Dancers of Delphi

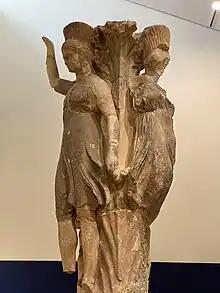
Two of the dancers.

In 1963, the publication of more precise details of the different locations in which the fragments were discovered showed that they did not belong with the remains of the archaic temple. However, other elements of the structure to which the fragments originally belonged were identified at the same location: